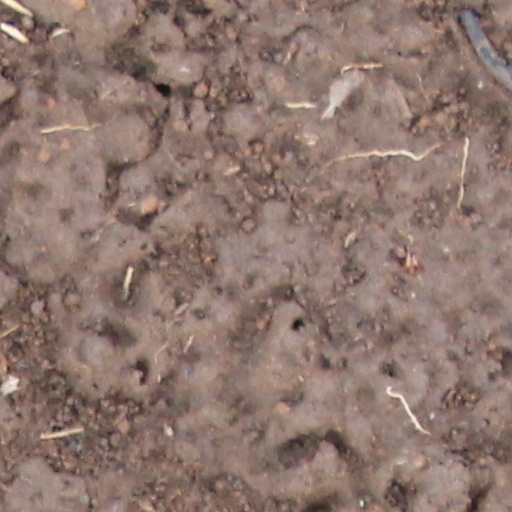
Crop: wheat